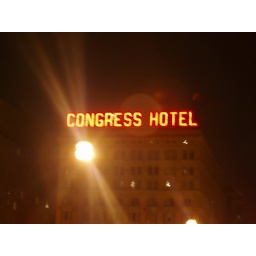
The Congress Hotel in Chicago, IL. I love building with that have their name in red neon lights.